One Financial Plaza (Fort Lauderdale)

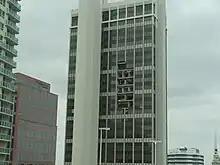
One Financial Plaza

One Financial Plaza is a 374 ft (114 m), 28-story building in downtown Fort Lauderdale, Florida, USA, was opened in 1972. At the time of its opening, it was the tallest building in the Fort Lauderdale area. It has since been surpassed by several buildings. Currently, it is the city's sixth tallest building.